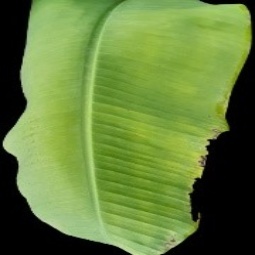
Label: Sulphur